List of cast members of the A Nightmare on Elm Street film series

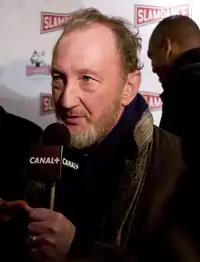
Robert Englund portrayed Freddy Krueger throughout the first eight films of the series.

This is a list of cast members of the "A Nightmare on Elm Street" film series. The film series began in 1984 with the release of the first film "A Nightmare on Elm Street" which was directed and written by Wes Craven. Although Craven disliked the idea of sequels, he returned to co-write the third film, (1987) and to write and direct the seventh film, "New Nightmare" (1994). The main character of the films, Freddy Krueger appeared throughout the entire franchise portrayed by Robert Englund, until the remake (2010), when the character was portrayed by Jackie Earle Haley, who auditioned for the role of Glen Lantz in the original. Rooney Mara takes the role of Nancy Thompson, a character portrayed by Heather Langenkamp in the first, third and seventh films.